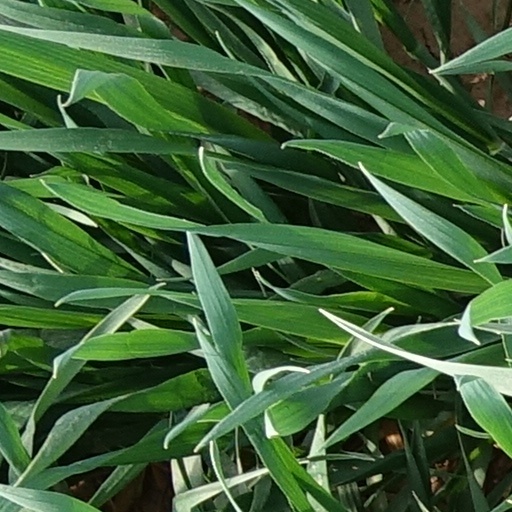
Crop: wheat